Controlled-access highway

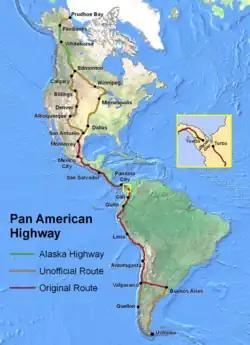
PanAmerican Highway

In Italy, motorways follow a single numbering, even if managed by different concessionaire companies: they are all marked with the letter "A" (for "autostrada"; "RA" in the case of motorway junctions, with the exception of the Bereguardo-Pavia junction numbered on the signs as Autostrada A53, and "T" for the international Alpine tunnels) followed by a number. Therefore a motorway with the same numbering can be managed by different concessionaire companies (for example the Autostrada A23 is managed for a stretch by and for the remaining stretch by Autostrade per l'Italia).